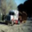
Label: truck